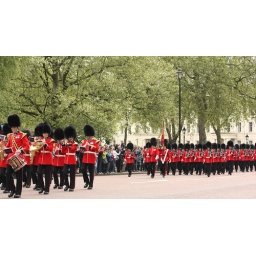
I was about to cross the road when this got in the way... The Changing of the Guard at Buckingham Palace.